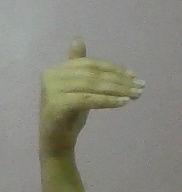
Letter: khaa